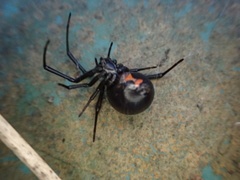
Species: Lactrodectus_hesperus